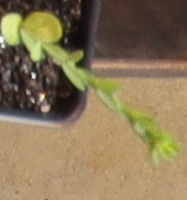
Label: Flax